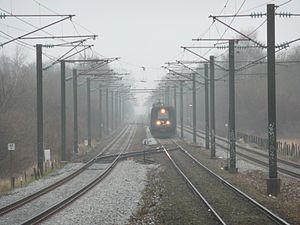
Danske jernbaner / Jernbanenet / Elektrificering
Elektrificeringen af de danske hovedstrækninger påbegyndtes i 1980'erne og 1990'erne
Danske jernbaner består af cirka 3.500 kilometer jernbanestrækning, hvoraf S-banen, metroen, Aarhus Letbane,